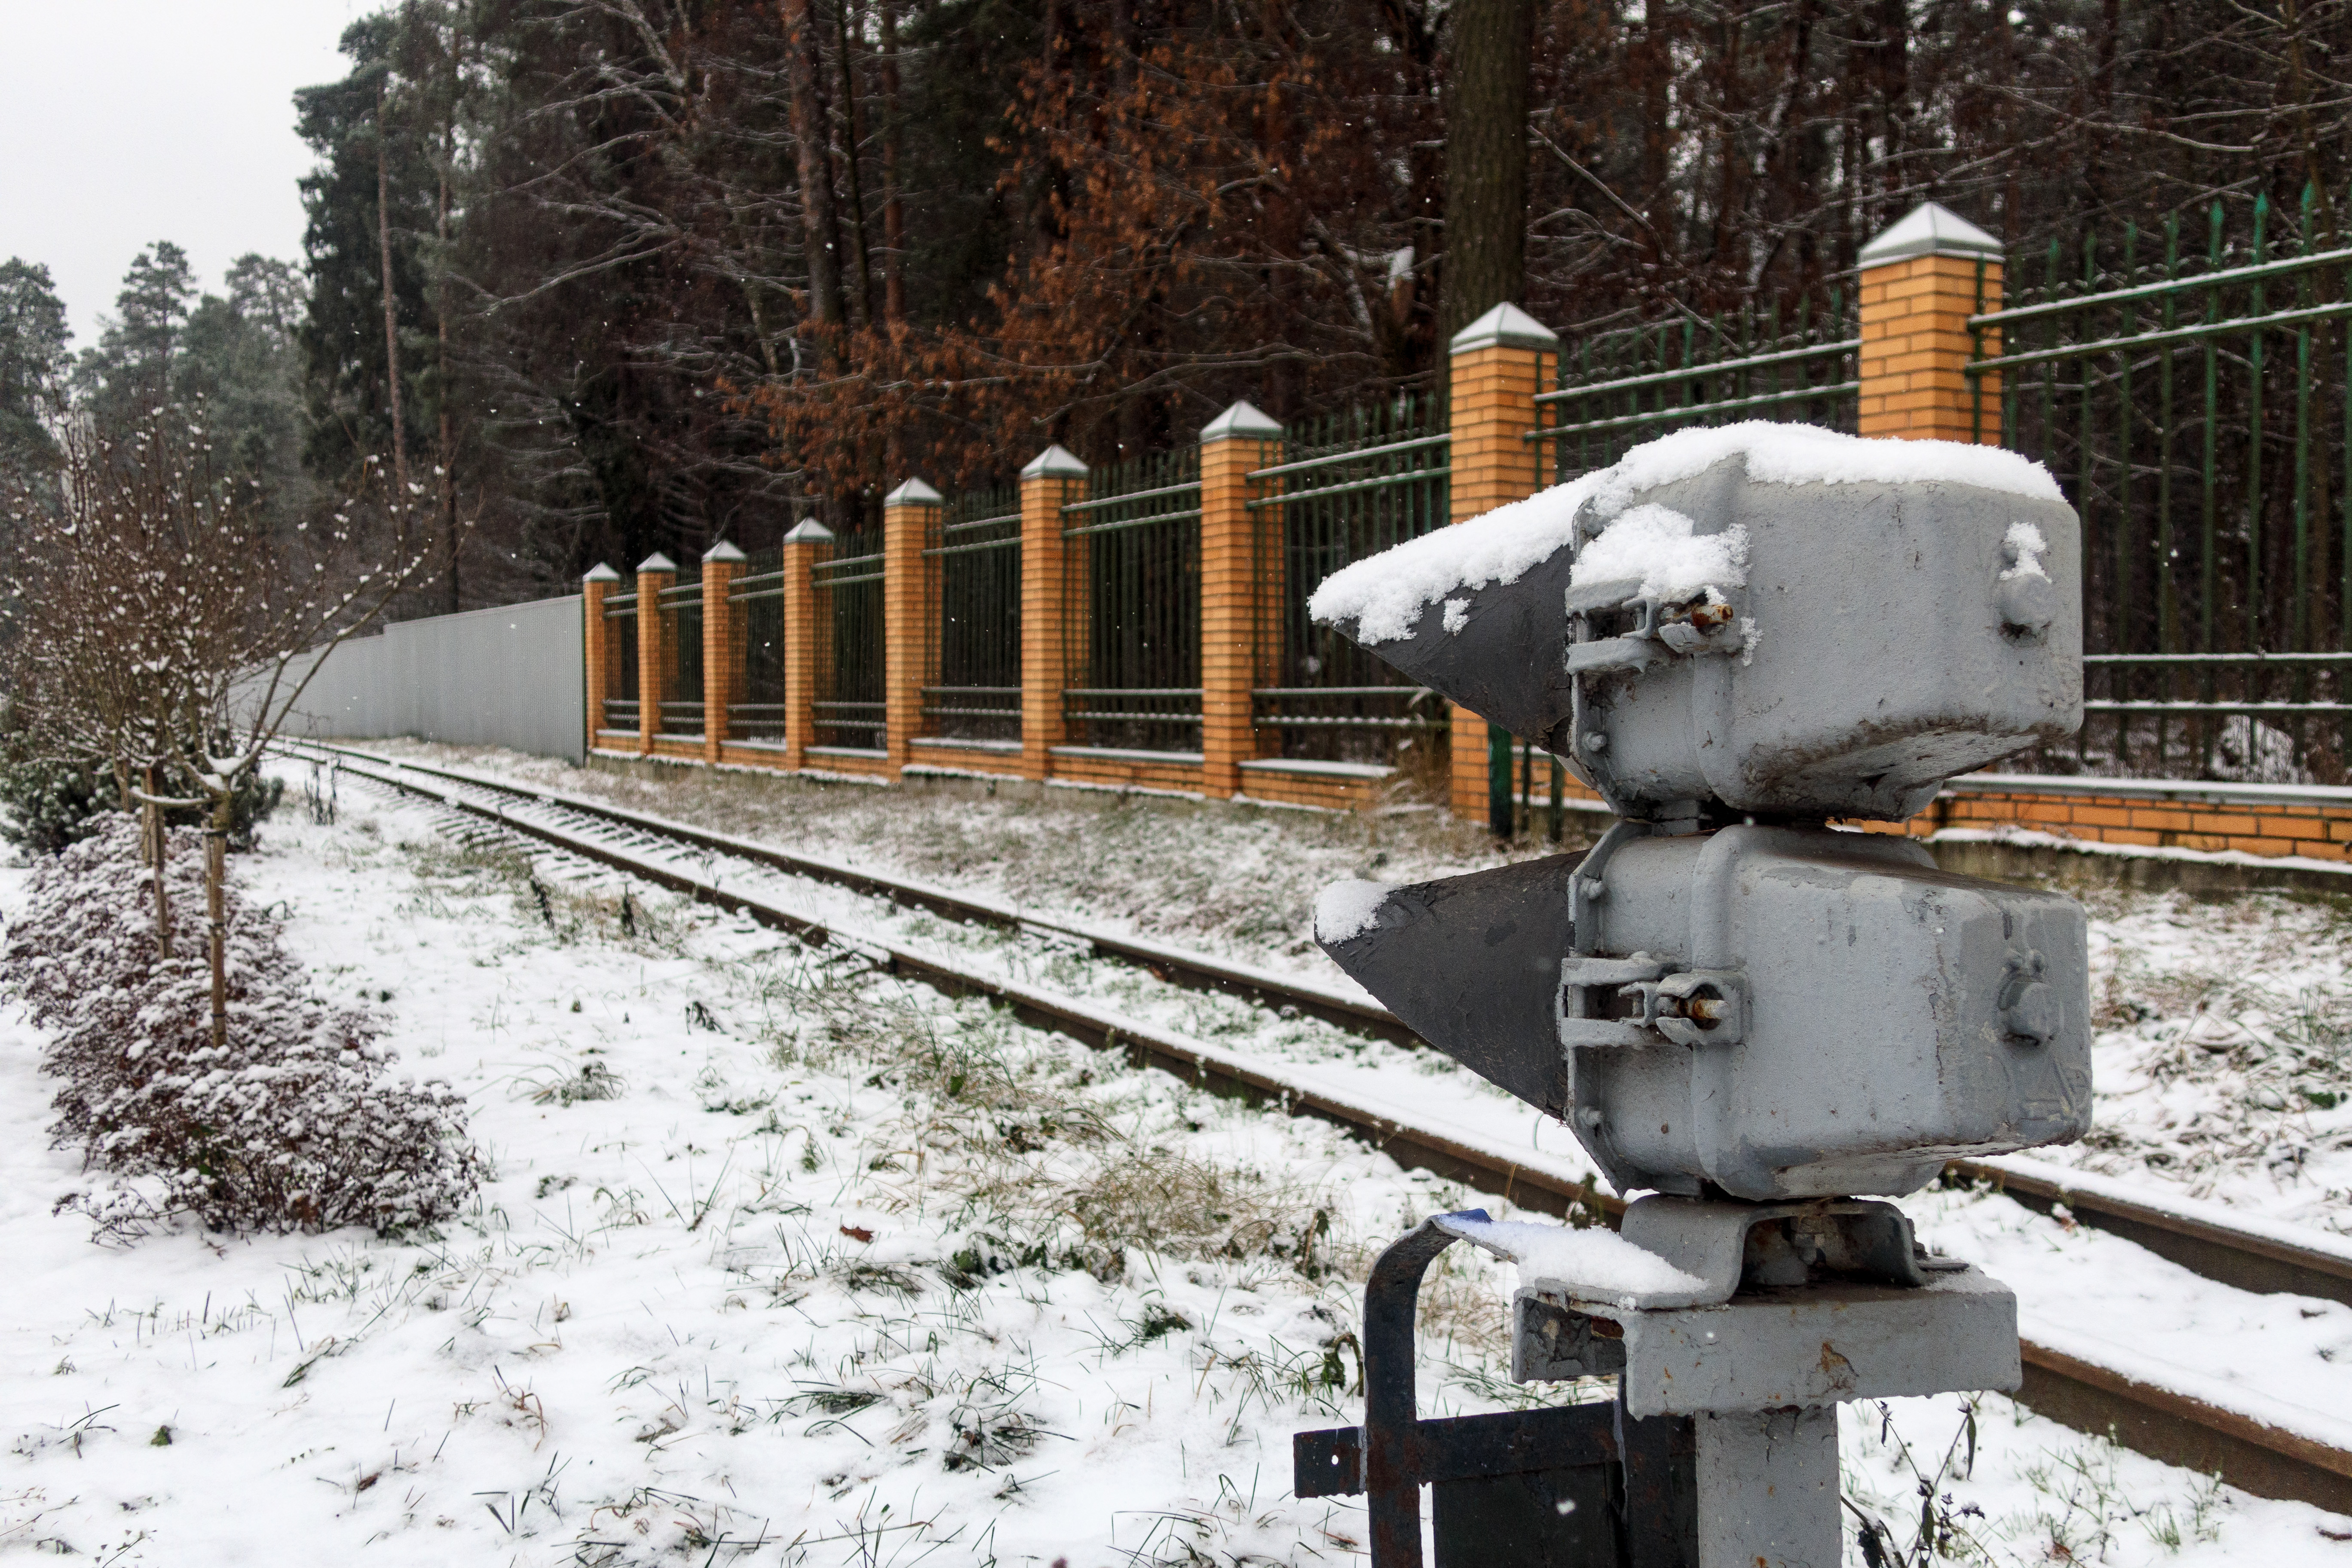
snow, winter, frost, cold, trees, railway, station, branches, white, wintry, snowfall, sky, mysterious, nature, landscape, calm, picturesque, Kratovo Children's Railway, freezing, iron, parallel, metal, precipitation, track, guard rail, train, ice, steel, pipe